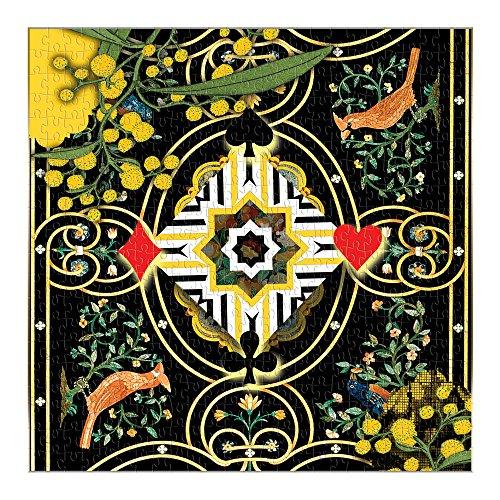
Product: Christian Lacroix Maison De Jeu 250 Piece 2 Sided Puzzle
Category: Toys & Games | Puzzles | Jigsaw Puzzles
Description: Pieces: 250.
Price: $19.88
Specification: ProductDimensions:9x2.4x9inches|ItemWeight:1.5pounds|ShippingWeight:1.5pounds(Viewshippingratesandpolicies)|ASIN:0735354715|Manufacturerrecommendedage:13yearsandup